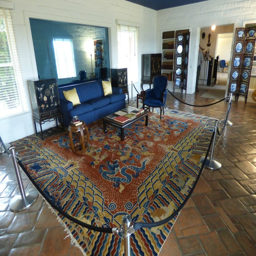
the room has been decorated by following a picture once published in magazine .